Lorelei Fountain

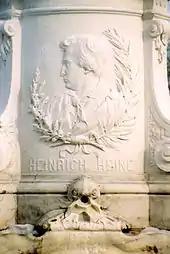
The base

Above the fountain bowl situated in Joyce Kilmer Park, bounded by the Grand Concourse, Walton Avenue, 164th Street, and 161st Street, a life-size figure of Lorelei rises, supported on a base; the monument stands at the southern end of the Joyce Kilmer Park and is near 161st Street and the Grand Concourse, across from the Bronx County Courthouse. Three mermaids sit in the fountain bowl resting at the base, which is supported by three volutes. Located on the front side of the base, between two volutes, is a relief of a profile portrait of Heine. Below that is the signature of the poet. The figure to the left of the relief, symbolizing poetry, sits to the right of the figure symbolizing satire; on the back is a figure signifying melancholy. Between the three figures are three dolphin heads. In addition to the Heine-portrait, there is a depiction of a naked boy with dunce-cap pointing his pen at a dragon, symbolizing humor. On a third relief, a sphinx hugs "a naked young man in the kiss of death".